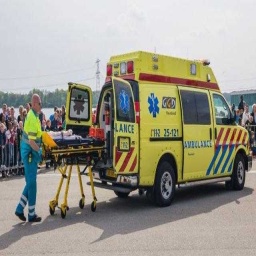
Label: ambulance